Lisa Mitchell

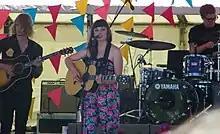
Mitchell at Big Day Out, Claremont, January 2010. On guitar is Stuart Barlow

Mitchell performed at Australia's Big Day Out festival series in January 2010. Her pre-gig ritual was to "Be silly and put way too much sparkles on my eyelids and make up silly songs with Stuart [Barlow] (guitarist) and revise my 'Coin Laundry' rant. (I have to warn people not to throw coins etc.)" She enjoyed socialising with other artists including Oh Mercy, Tame Impala, Kisschasey and Eskimo Joe.